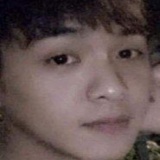
diễn viên Trương Nhược Quân